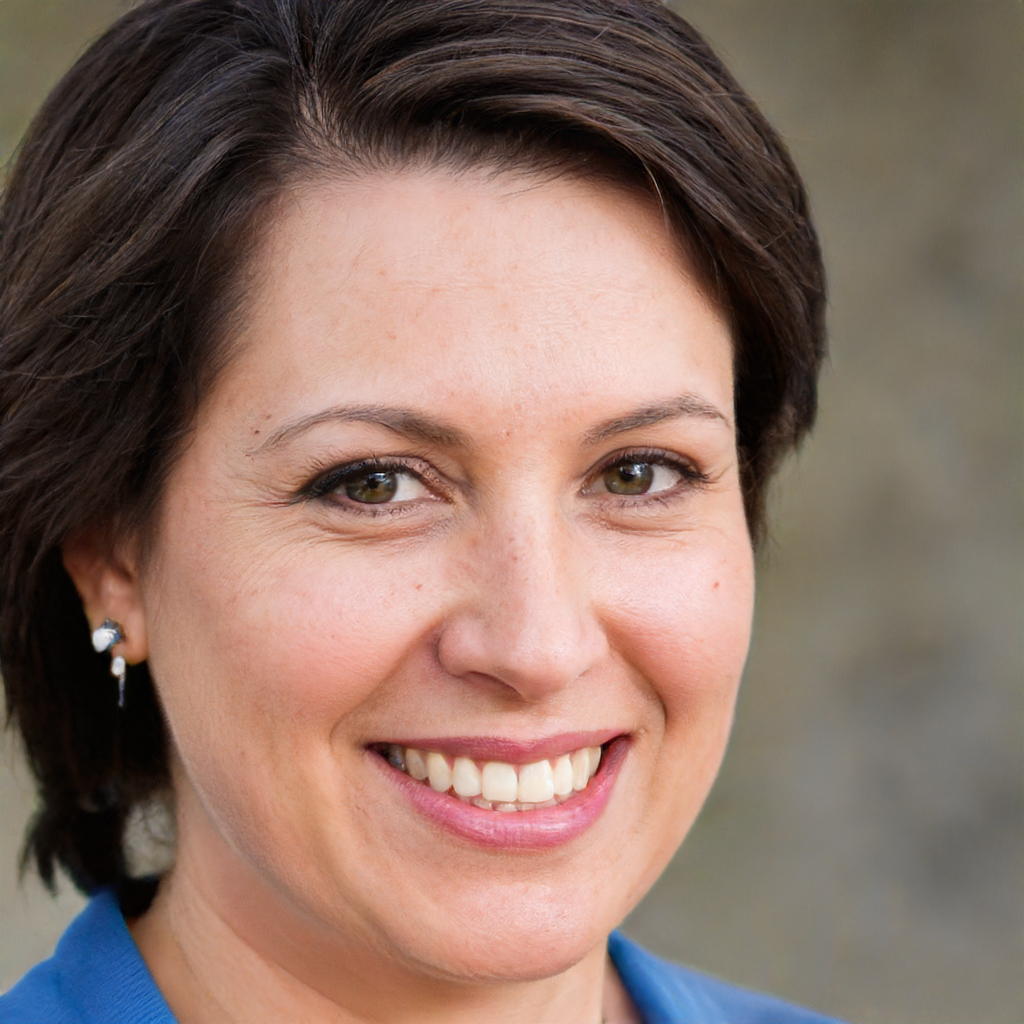
Portrait style: Real Portrait